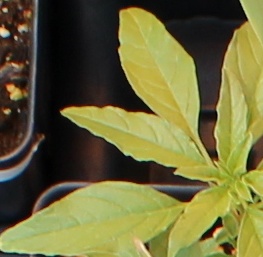
Label: Waterhemp